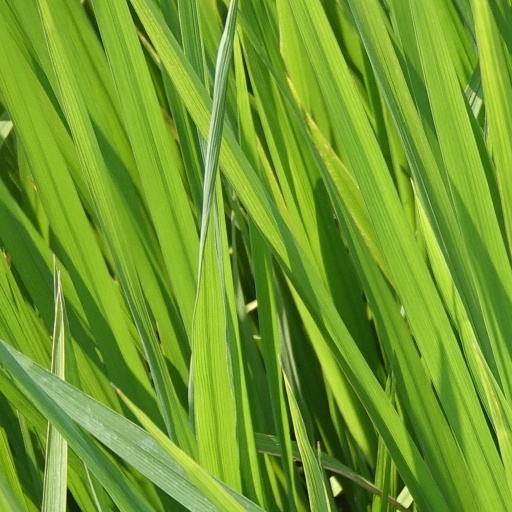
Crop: rice